Habitat destruction

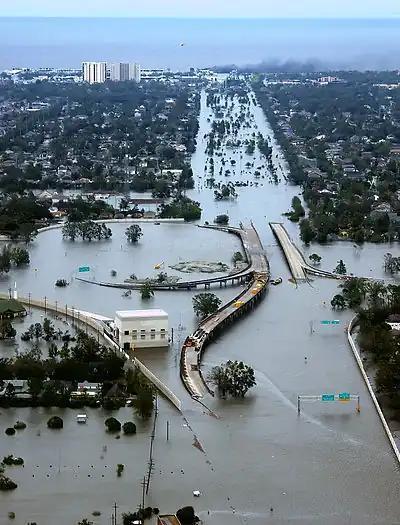
The draining and development of coastal wetlands that previously protected the Gulf Coast contributed to severe flooding in New Orleans, Louisiana, in the aftermath of Hurricane Katrina in 2005.

Habitat destruction can vastly increase an area's vulnerability to natural disasters like flood and drought, crop failure, spread of disease, and water contamination. On the other hand, a healthy ecosystem with good management practices can reduce the chance of these events happening, or will at least mitigate adverse impacts. Eliminating swamps—the habitat of pests such as mosquitoes—has contributed to the prevention of diseases such as malaria.